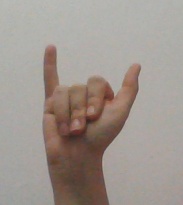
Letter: ya